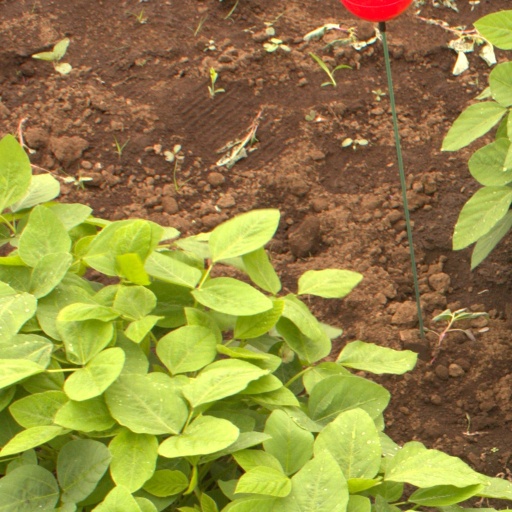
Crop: soybean